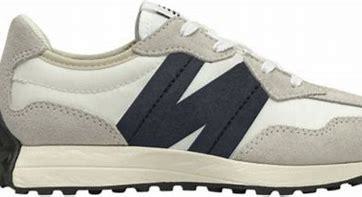
Brand: New
Model: Balance New Balance 327 Marathon